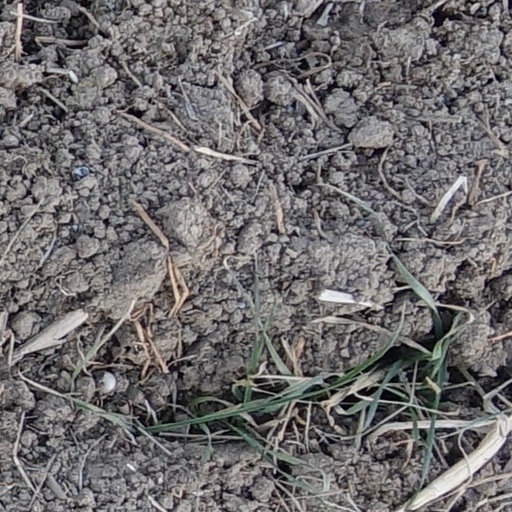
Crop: wheat